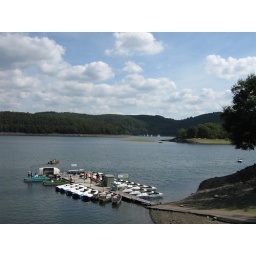
Biggensee near Sondern. A nice lake in the Sauerland area of Germany. You can rent a boat here.